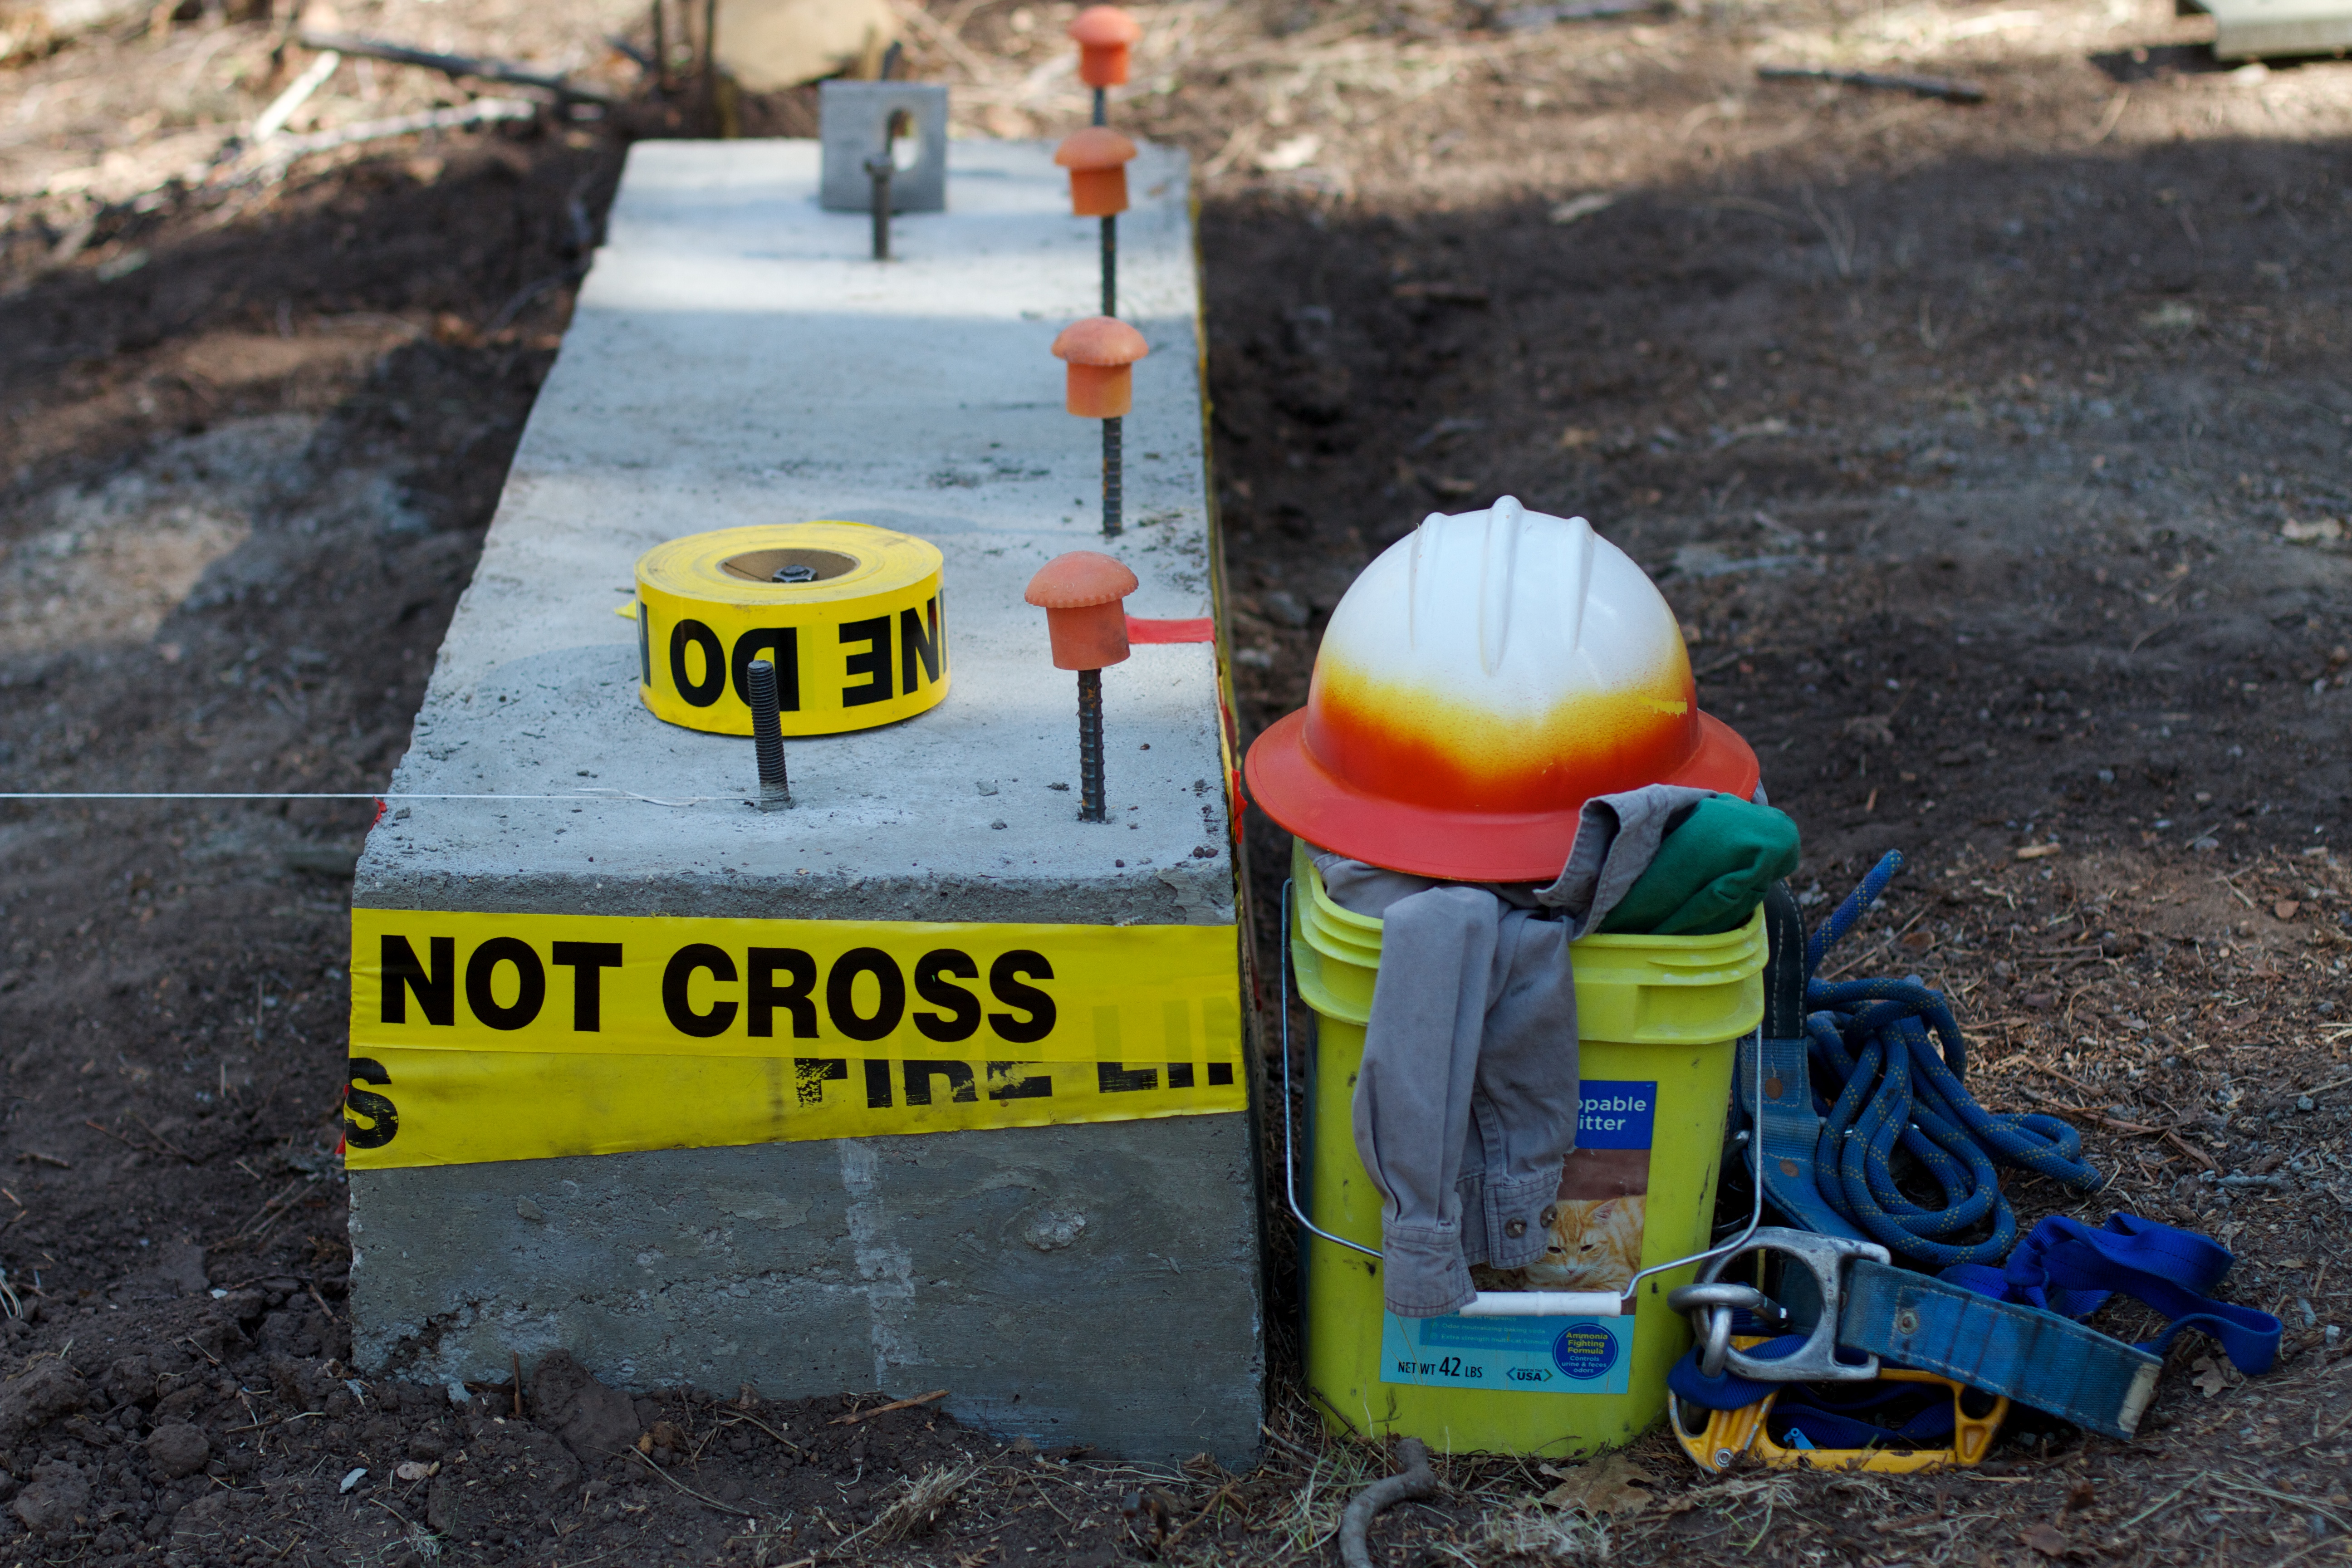
road, asphalt, soil, yellow, litter, waste, pstrails